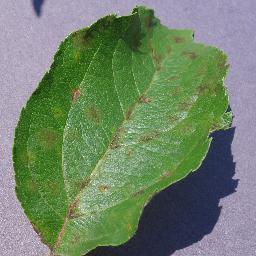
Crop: apple
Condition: scab